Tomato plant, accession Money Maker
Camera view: vertical (180 deg); turntable rotation: 330 degrees
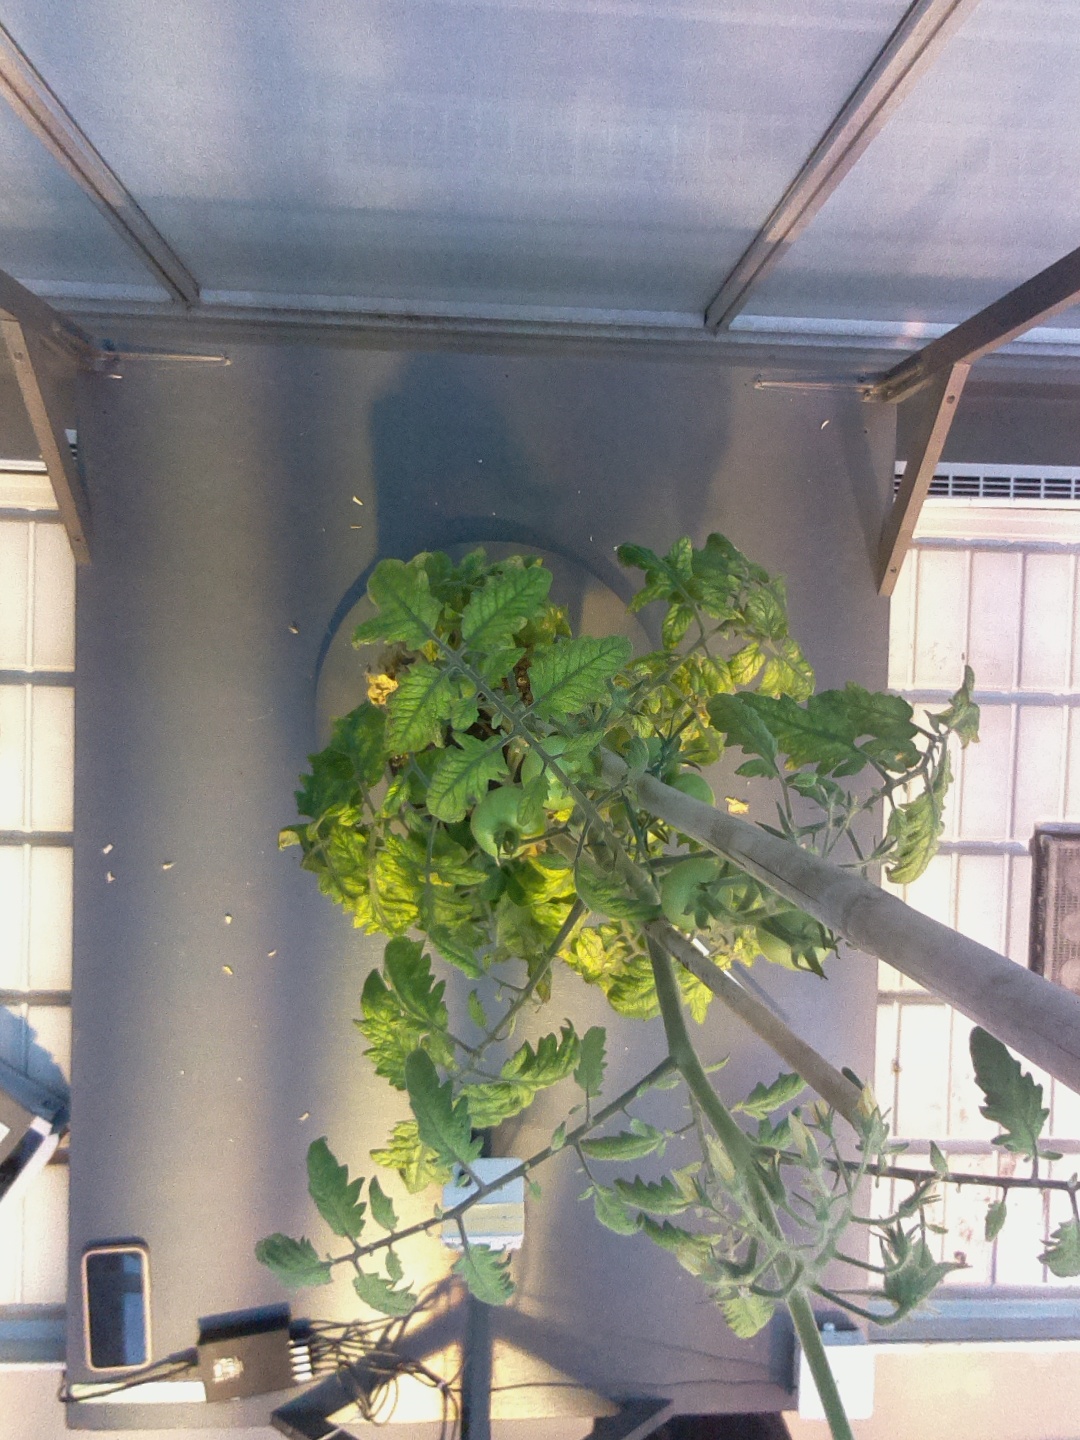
BBCH growth stage 75: 50%-60% of final fruit size